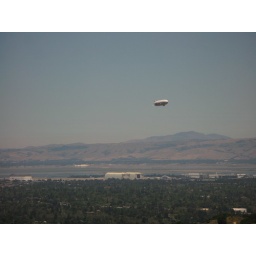
I saw the Zepplin flying while I was mountain biking the other day. They pretty much went right over me.